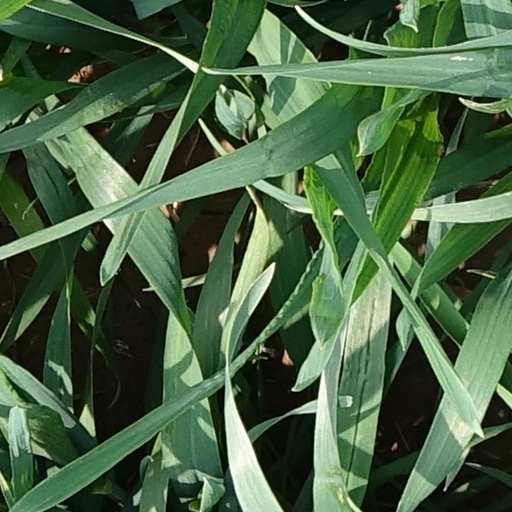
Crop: wheat